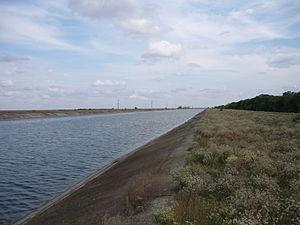
Le canal de Crimée du Nord est un canal d'Ukraine, qui relie le Dniepr à la Crimée. Il est destiné à l'irrigation des basses terres de la mer Noire et à l'approvisionnement en eau de la Crimée.